Benjamin F. Stapleton

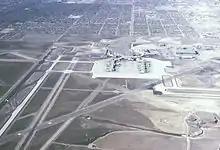
Denver Municipal Airport was later renamed in honor of Stapleton.

The construction of Denver Municipal Airport was begun in early 1929 and completed that same year. Its grand opening celebration took place over four days from October 17–20 – a week before the stock market crashed. It was widely viewed at the time as a huge boondoggle. Stapleton was excoriated as either corrupt or incompetent, or both, for having the taxpayers subsidize a mere plaything of the wealthy; what the "Denver Post" sneeringly dubbed "Stapleton's Folly", and others jokingly called "Rattlesnake Hollow". It was viewed by some as too far from civilization to be practicable. The close relationship Stapleton seemed to have with land-owning political backers who stood to benefit, conspicuous among them H. Brown Canon of Windsor Farm Dairy, were a factor in his loss in the 1931 mayoral election to George D. Begole. The airport was later renamed Stapleton International Airport on August 25, 1944, in his honor. Today, the airport no longer exists, replaced by a neighborhood, which was named Stapleton. After two previous attempts, the name of the neighborhood was changed to Central Park amid increasing political and racial pressure on August 1, 2020, due to Stapleton's adherence to white supremacy and controversial membership in the Ku Klux Klan.